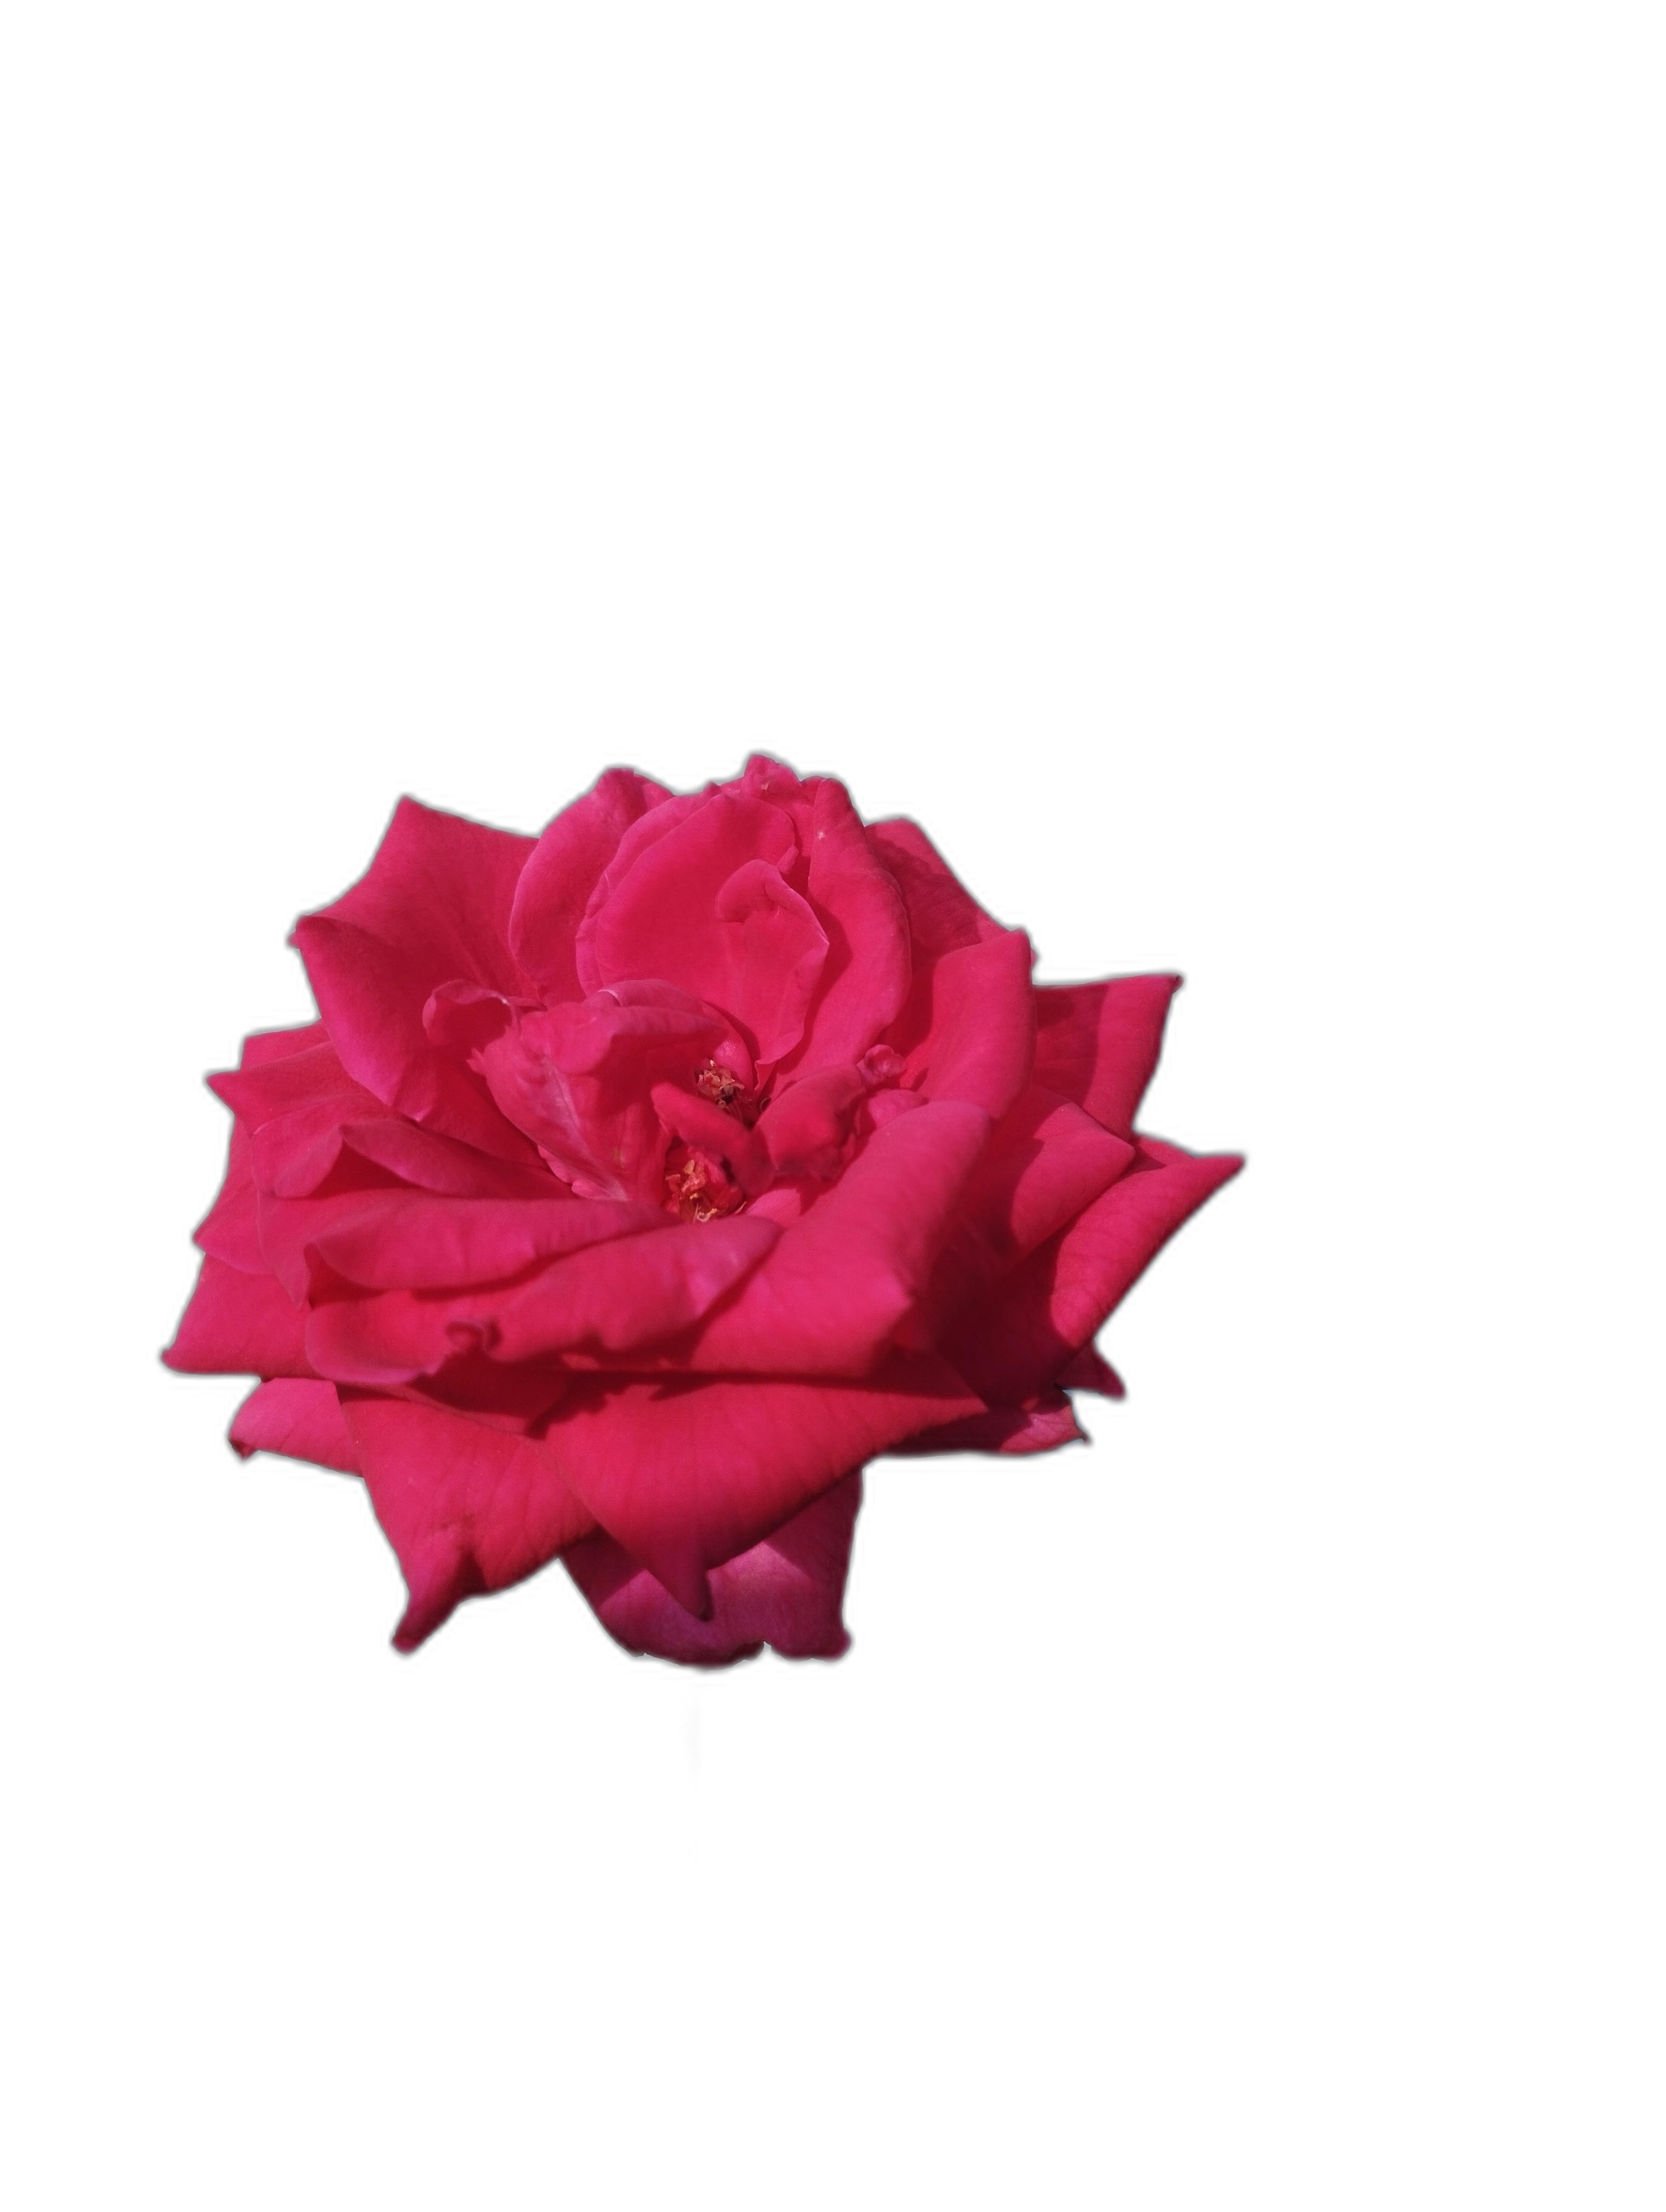
Label: Rose